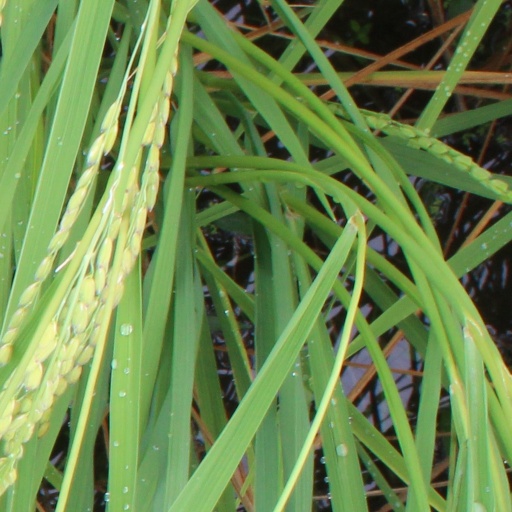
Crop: rice